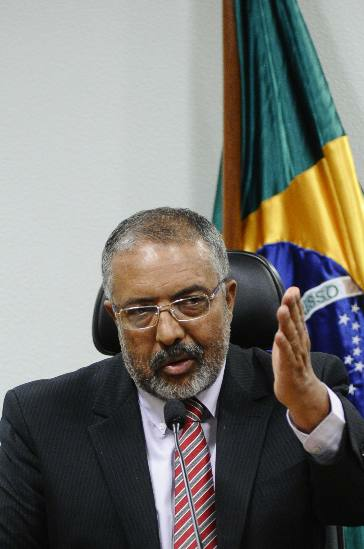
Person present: Yes